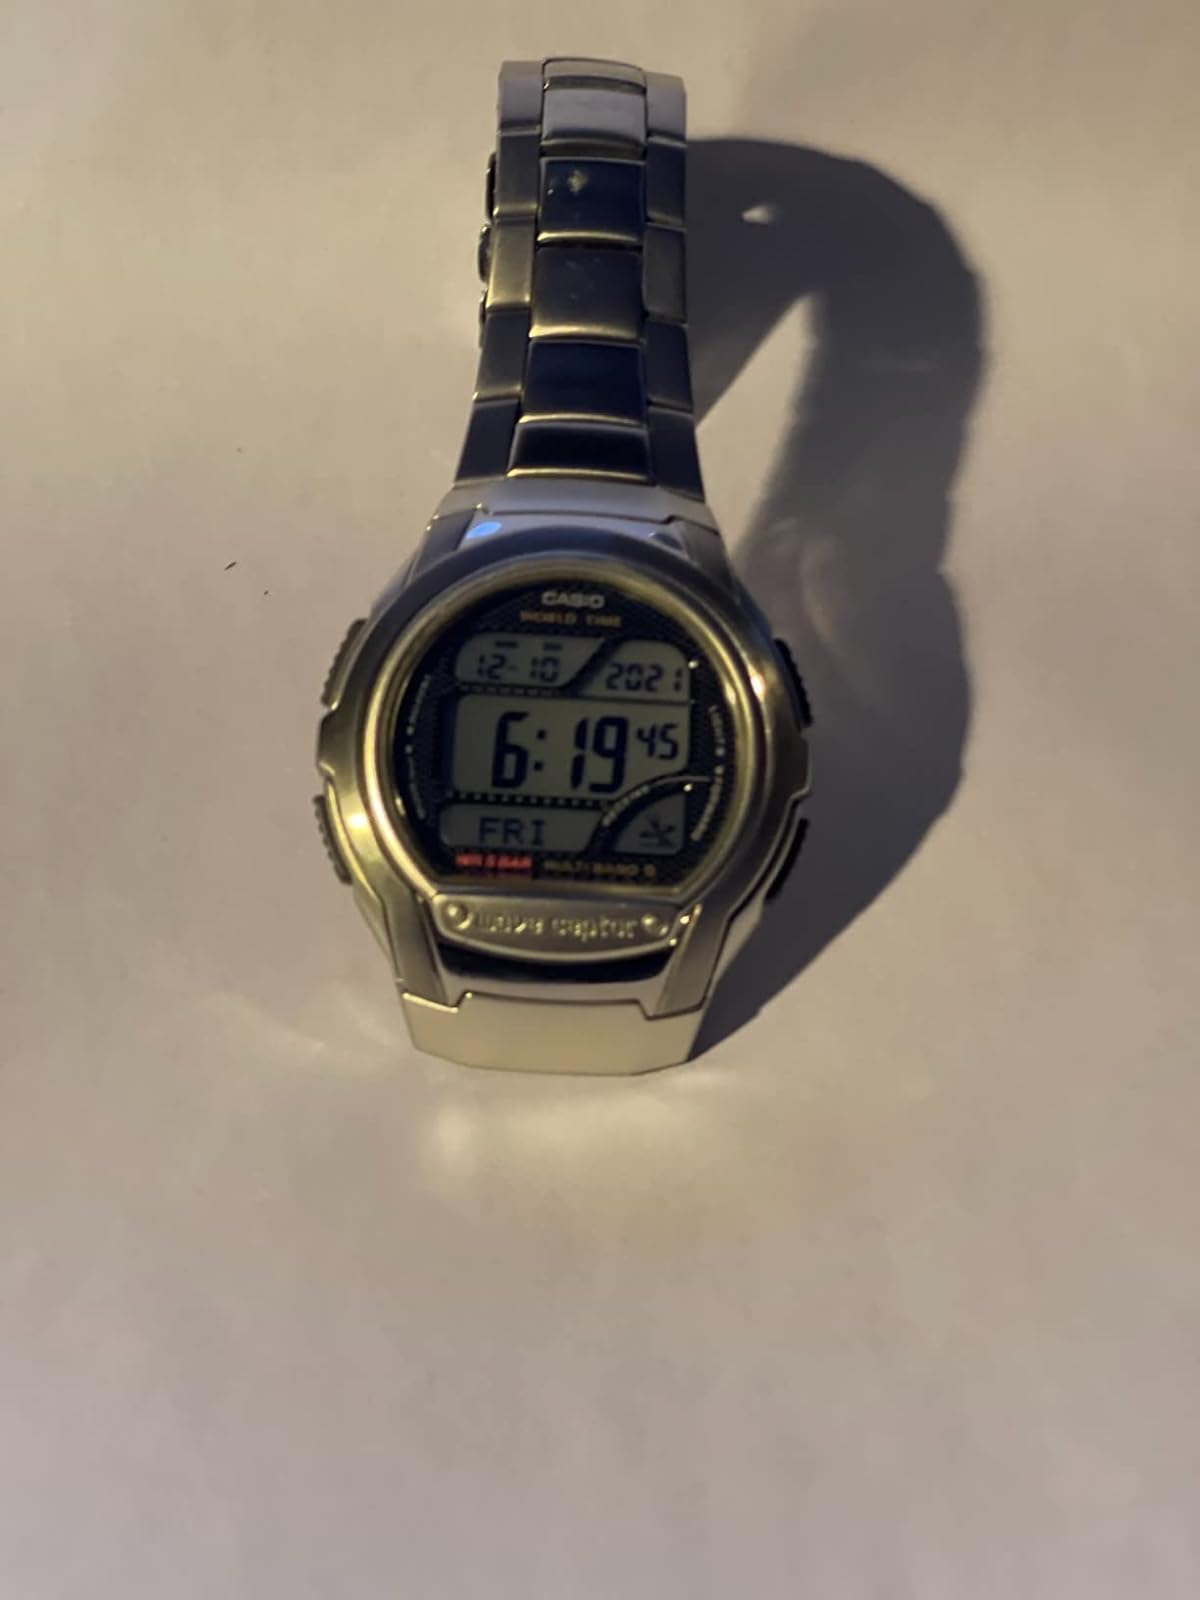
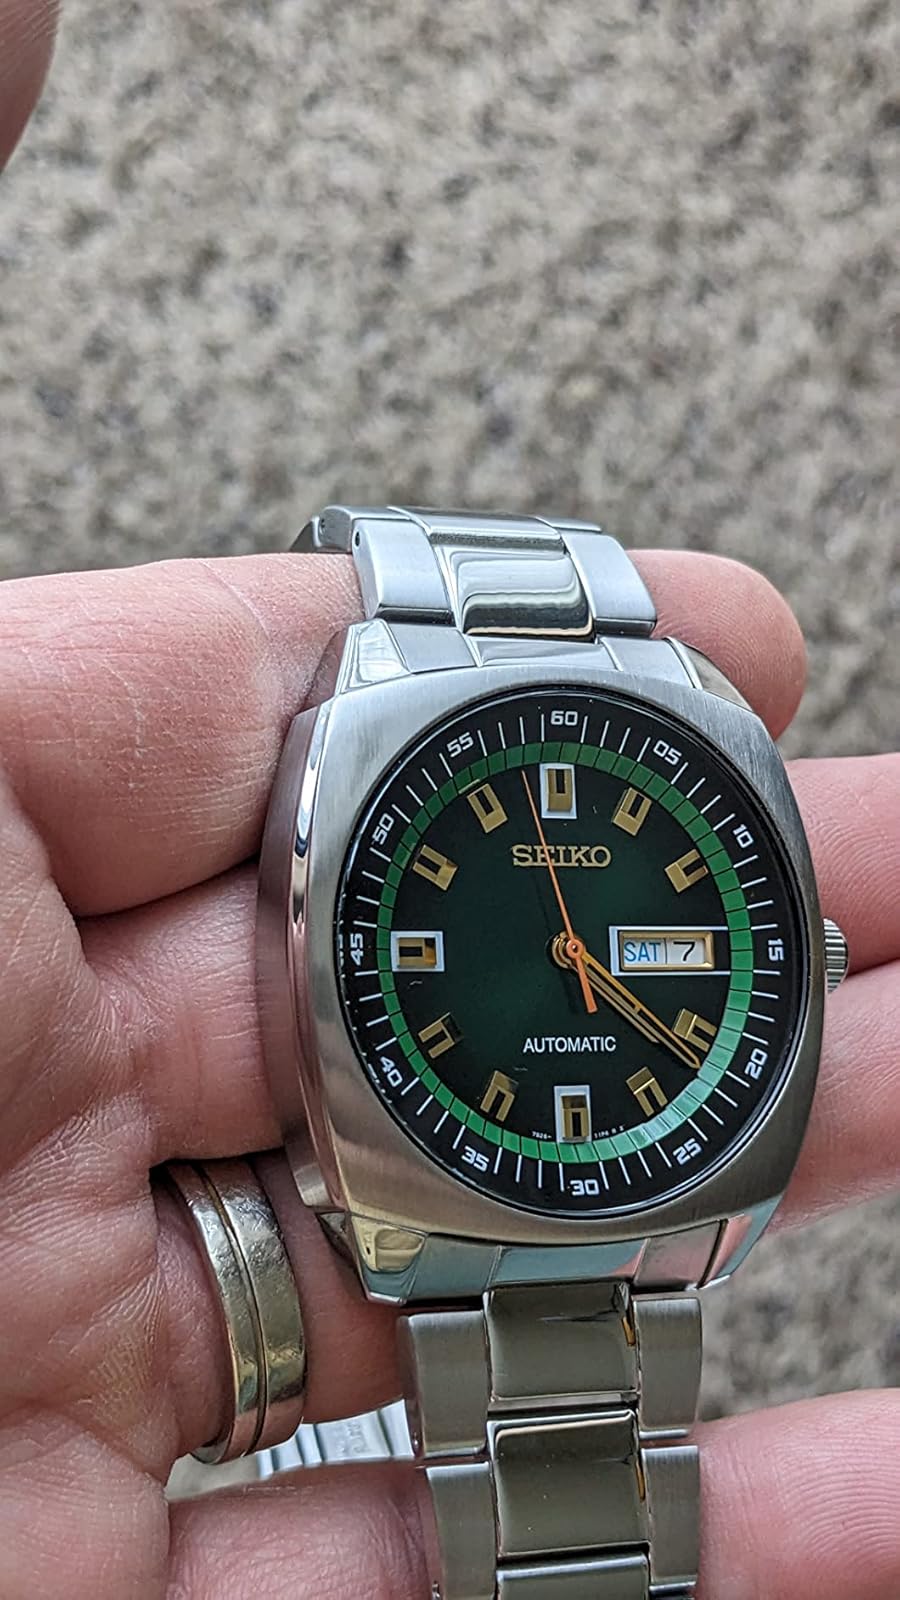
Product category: accessories_watch
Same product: no